Shakespeare in performance

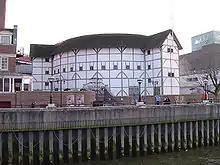
Reconstructed Globe theatre London

The Globe, like London's other open-roofed public theatres, employed a thrust-stage, covered by a cloth canopy. A two-storey facade at the rear of the stage hid the tiring house and, through windows near the top of the facade, opportunities for balcony scenes such as the one in "Romeo and Juliet". Doors at the bottom of the facade may have been used for discovery scenes like that at the end of "The Tempest". A trap door in the stage itself could be used for stage business, like some of that involving the ghost in "Hamlet". This trapdoor area was called "hell", as the canopy above was called "heaven"